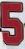
Number: 5